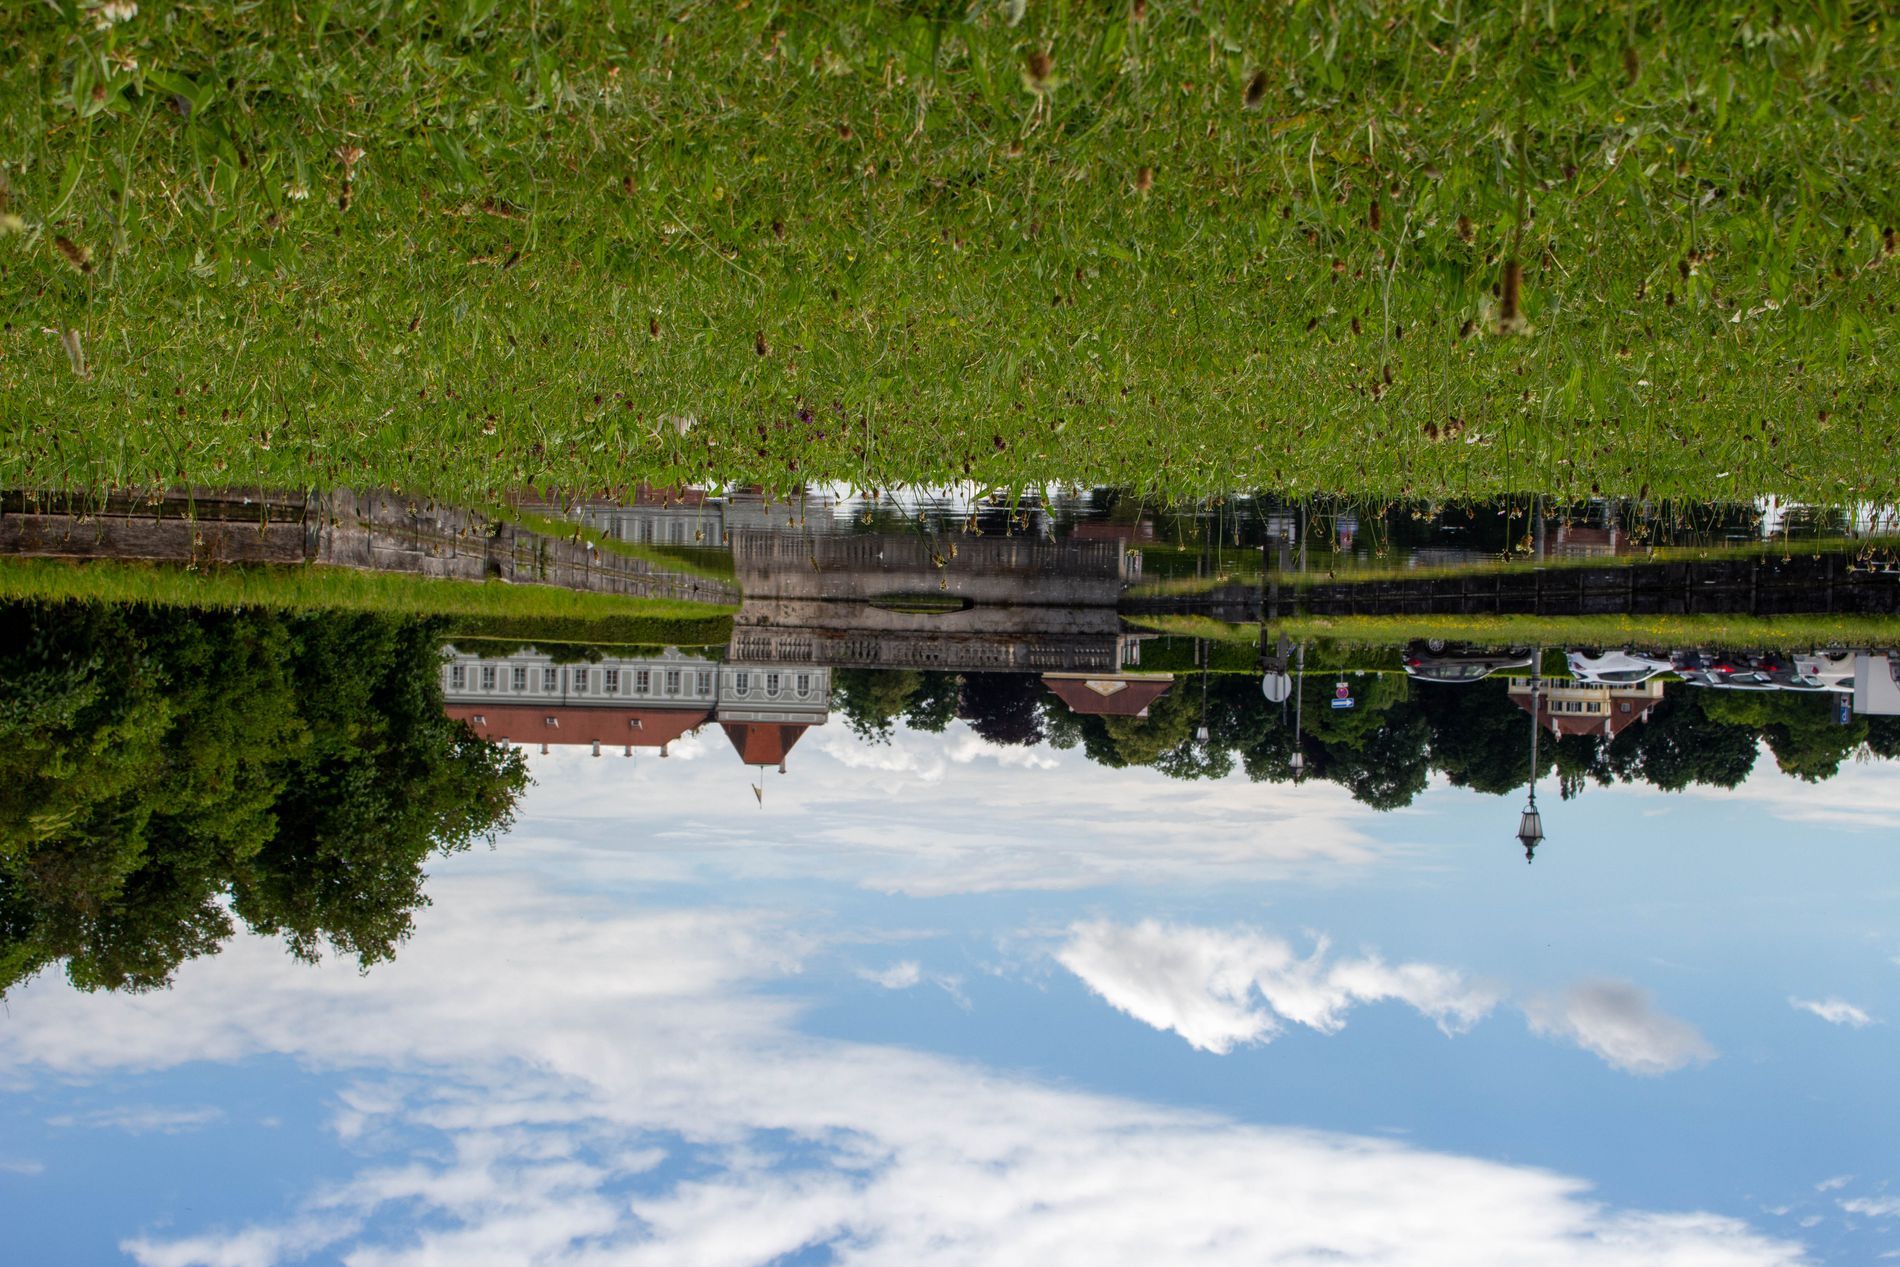
Castle Gardens.
It shows a clear reflection in water. When oriented correctly, the top part would be a blue sky with white clouds and leafy green trees. Below that are buildings (one looks like a large castle with a reddish roof) and more trees lining the water. The water perfectly mirrors the scene above. and the other buildings looks like a buildings related to the main castle. A cars are visible in the left of the image behind the light pole.
Wide shot Angle. The buildings are various styles, with different architectural features, roofs, and colors. The trees are various shades of green, varying in size and density. The sky is a clear blue with scattered clouds, giving a sense of a bright day. The setting appears to be a park or waterfront area, with trees and buildings visible. The overall mood is serene and reflective.
Labels: Nature, Outdoors, Pond, Water, Scenery, Waterfront, Land, Architecture, Building, Castle, Fortress, Lake, Canal, Grass, Plant, Field, Grassland, Tree, Person, Sky, Vegetation, Summer, Ditch, Cloud, Countryside, Landscape, Pier, Fir, Cumulus, Weather, Fort, Moat, Car, Cars, light pole, Sign, Water bridge, Signs, Buildings, Light Poles
Camera: Canon Canon EOS 100D
Lens: EF-S18-55mm f/3.5-5.6 IS STM, Canon EF-S 18-55mm f/3.5-5.6 IS STM
Aperture: F11
Exposure: 1/200 sec
ISO: 100
Focal length: 33.0 mm